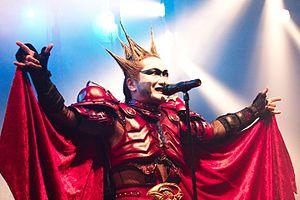
Seikima-II en concert à Japan Expo 2010 (Paris, France).